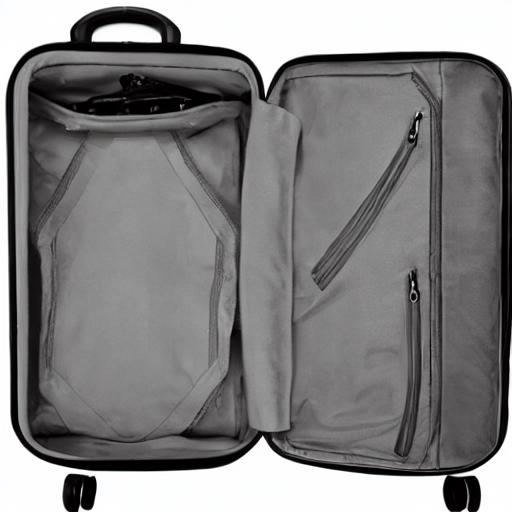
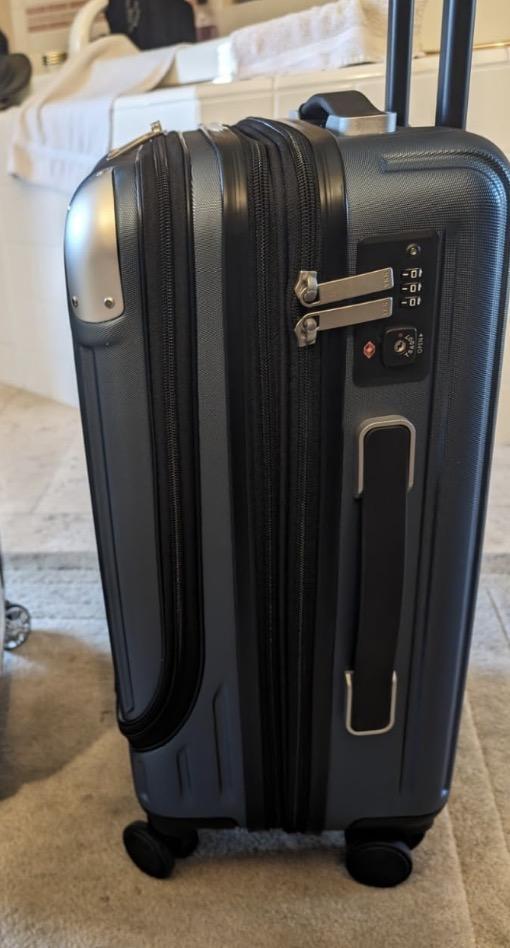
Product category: items_tea
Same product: no